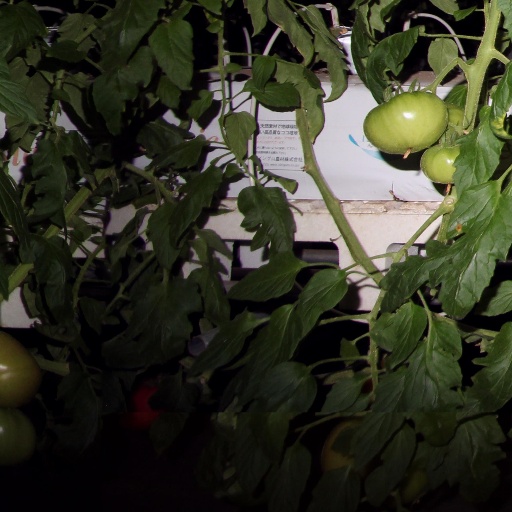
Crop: tomato